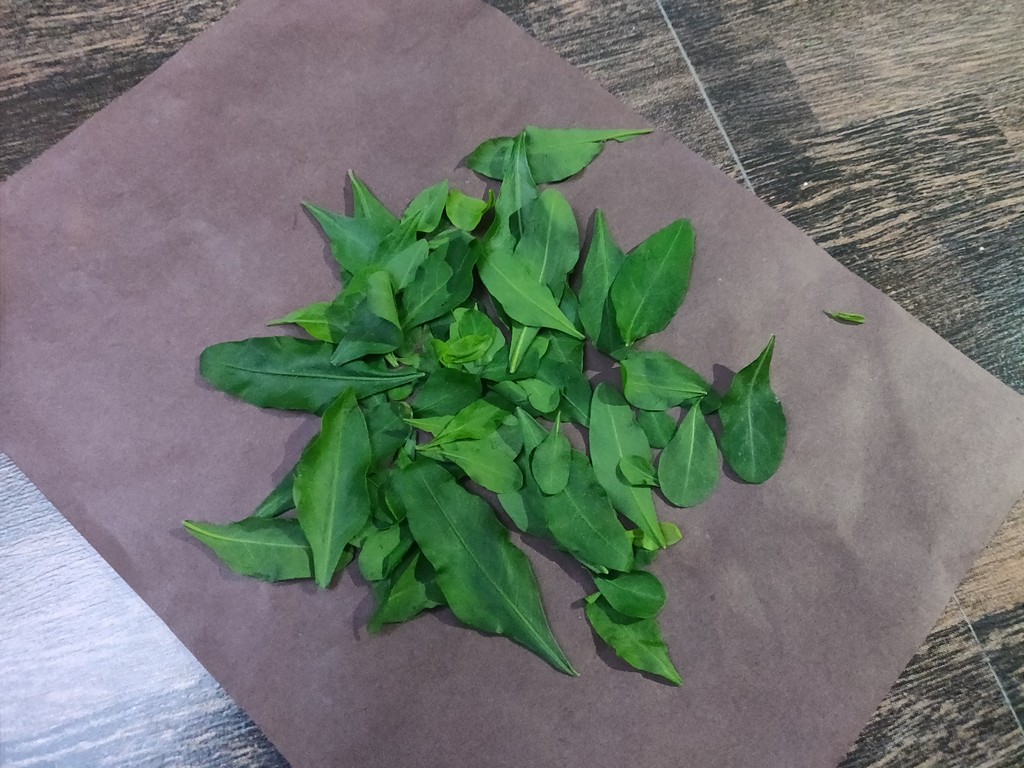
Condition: Healthy
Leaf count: multiple
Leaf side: unknown